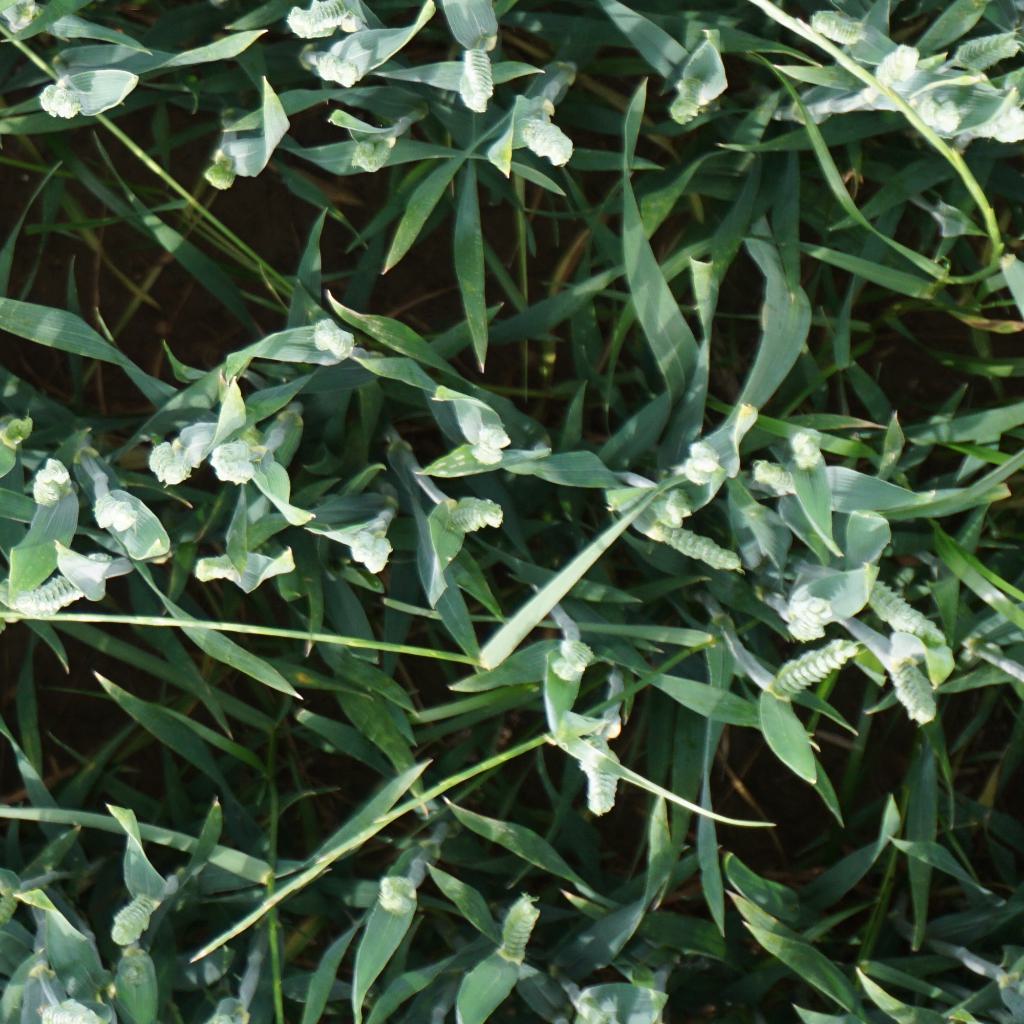
Country: France
Location: Gréoux
Wheat development stage: Post-flowering